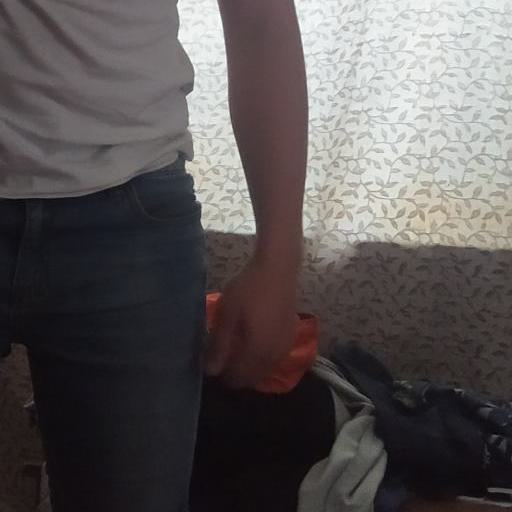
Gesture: no_gesture